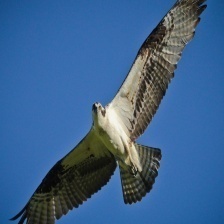
Species: OSPREY
Scientific name: PANDION HALIAETUS